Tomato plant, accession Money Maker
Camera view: tilt-top (135 deg); turntable rotation: 150 degrees
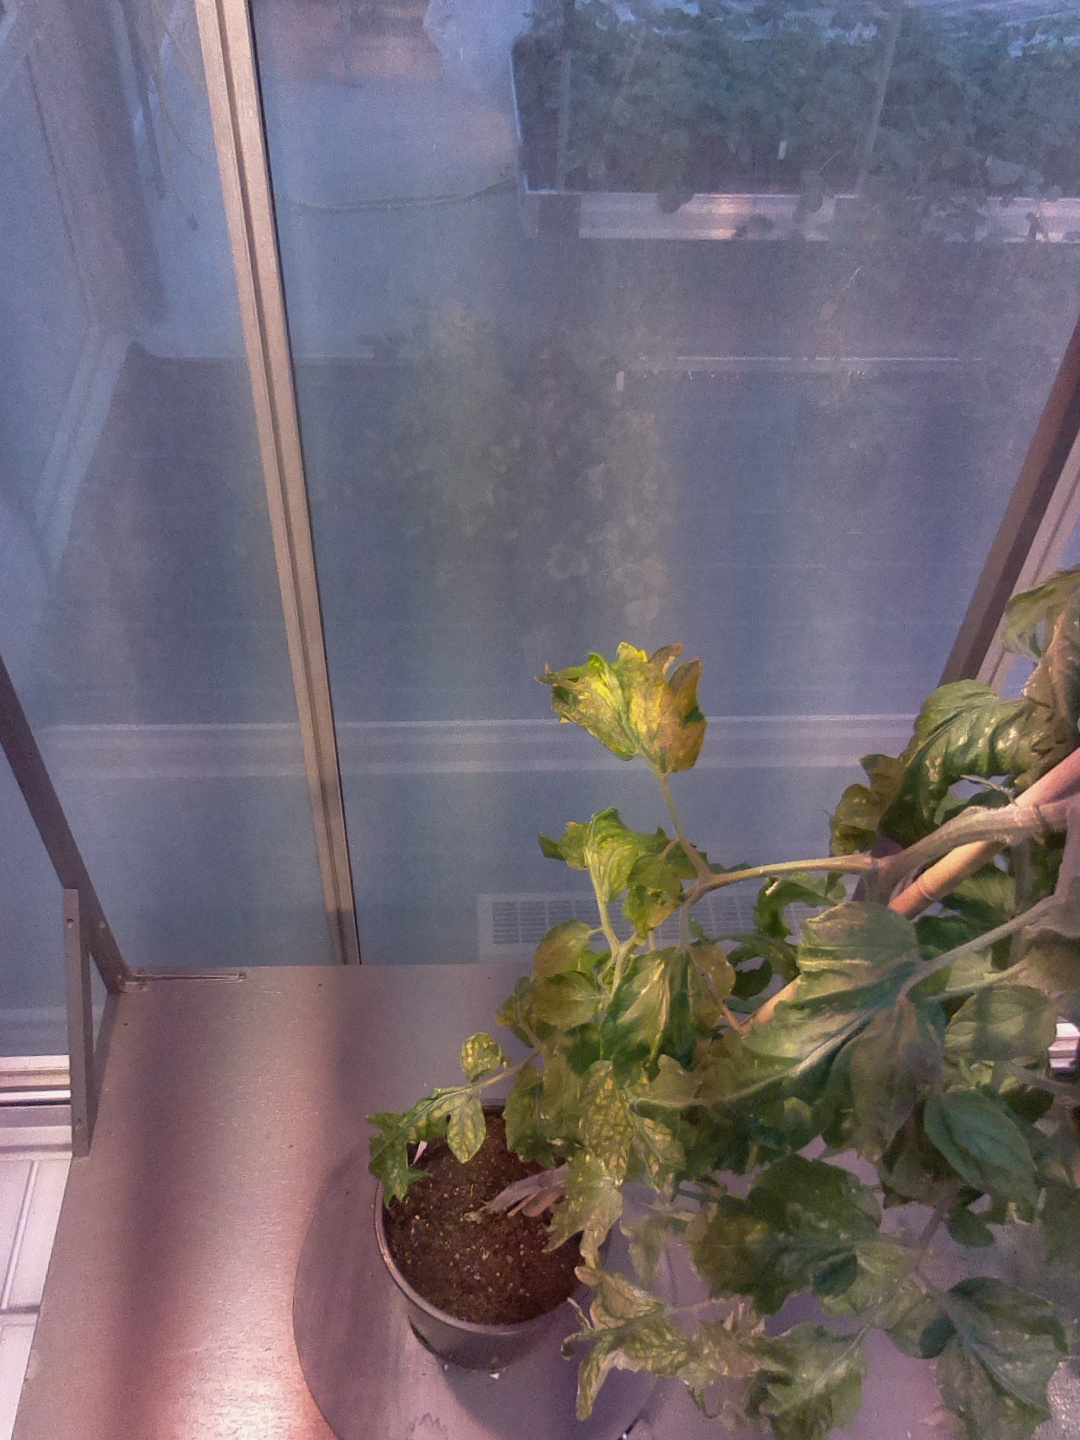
BBCH growth stage 72: 20%-30% of final fruit size